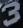
Number: 3